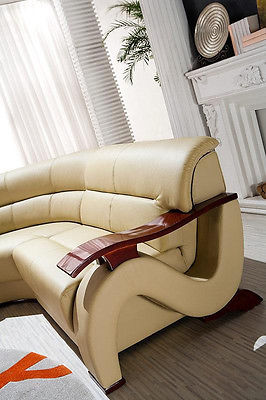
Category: sofa